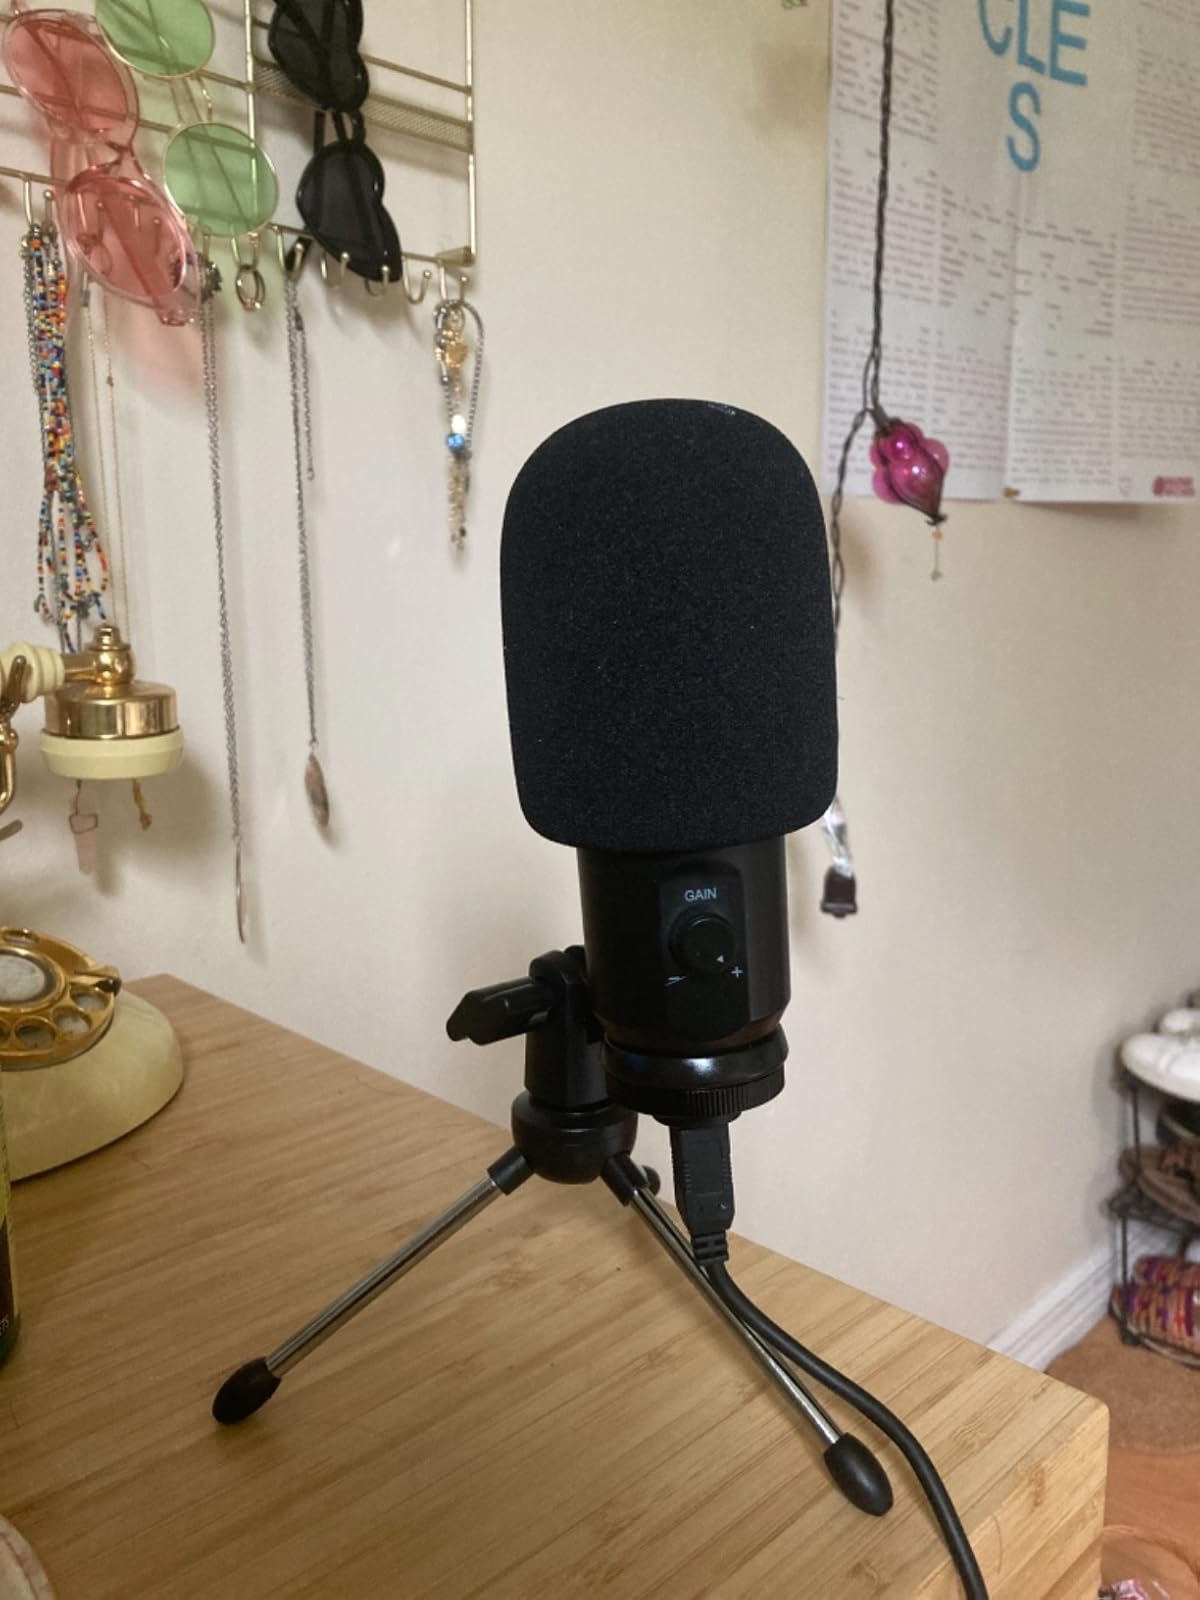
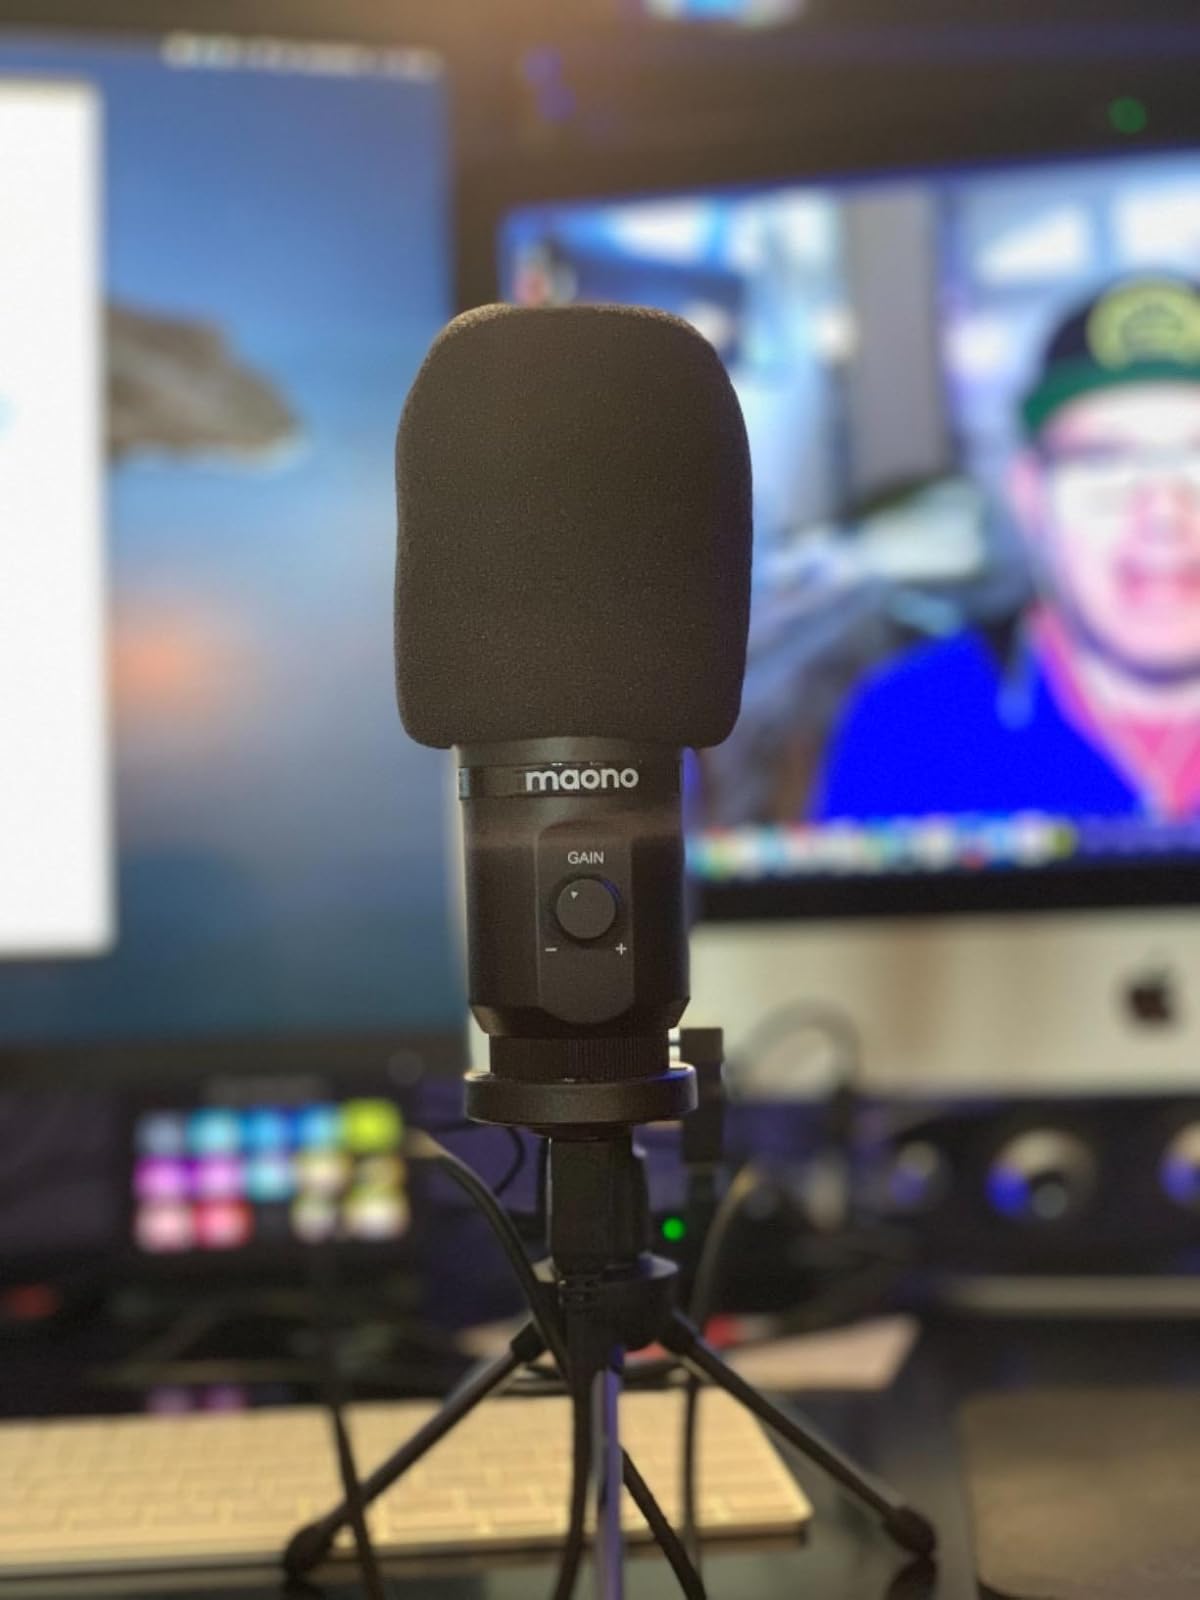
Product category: microphone
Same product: yes